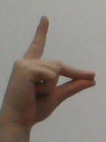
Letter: ta